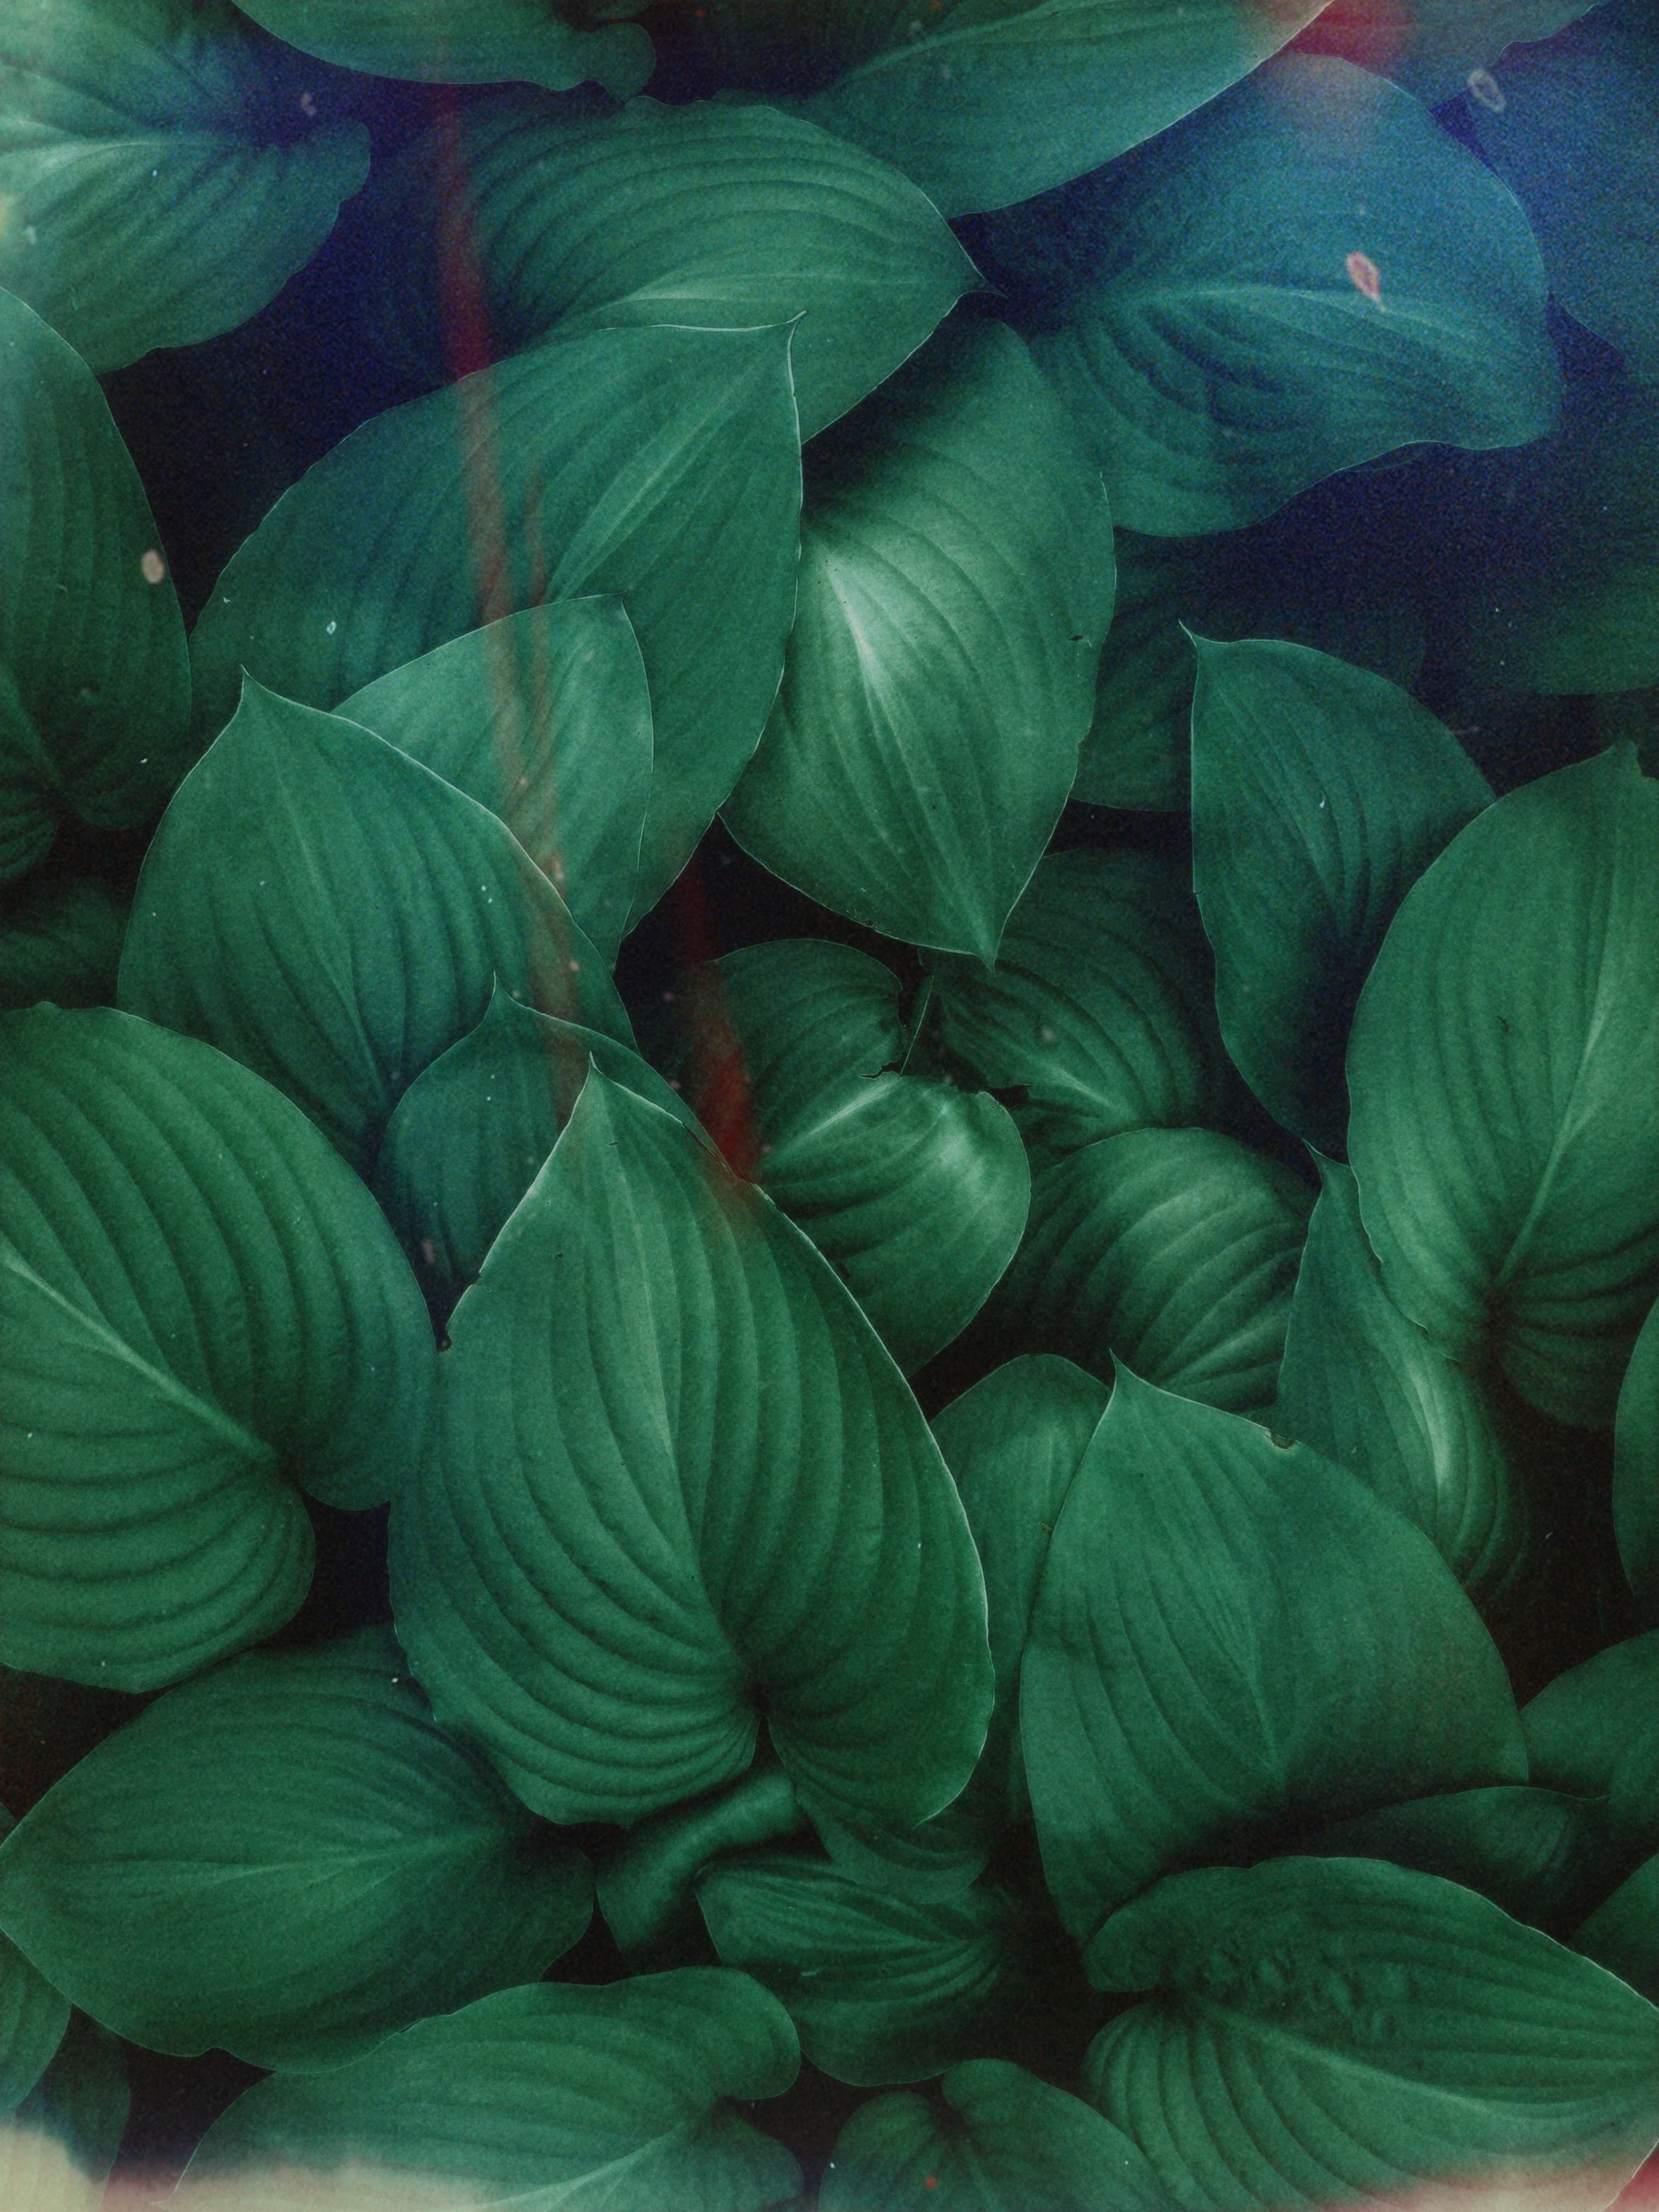
leaf, plant, nature, petal, pattern, flowering plant, electric blue, art, symmetry, groundcover, magenta, painting, natural material, thread